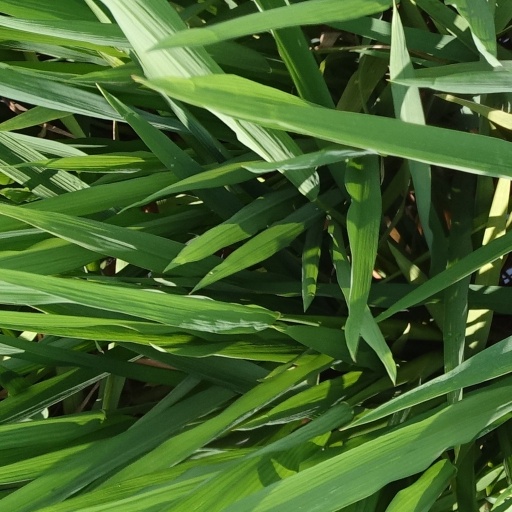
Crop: rice